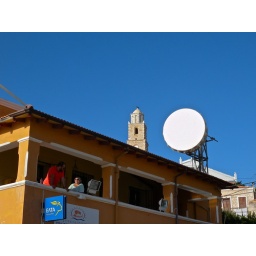
two Hakiites talk, above the post office and below the telephone microwave transmitter